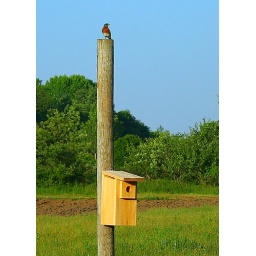
This blue bird has babies in the nest and a worm in her mouth, look close......